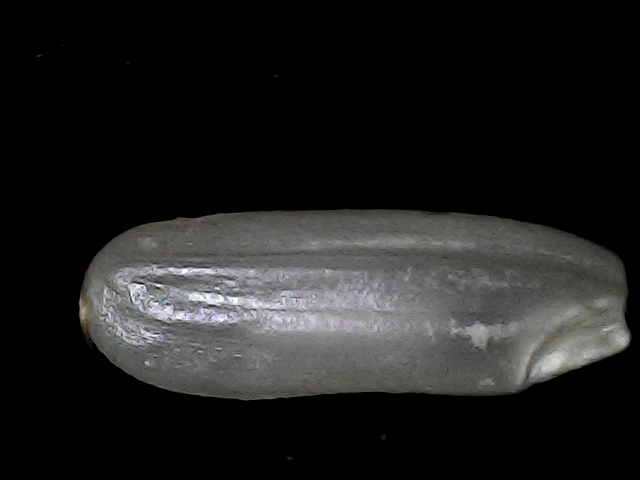
Rice variety: BD30